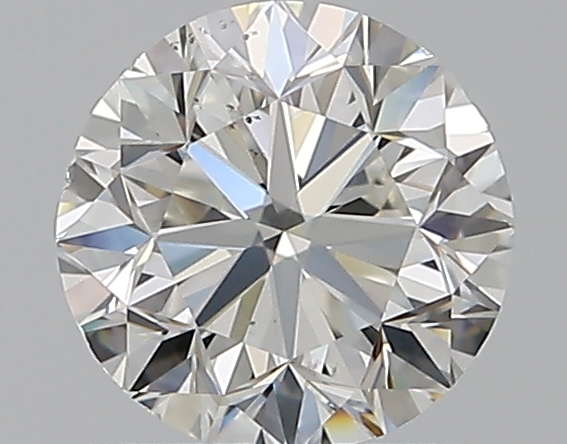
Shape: round
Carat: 1.01
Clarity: SI1
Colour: G
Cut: GD
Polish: EX
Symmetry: VG
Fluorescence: N
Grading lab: GIA
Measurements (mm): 6.13 x 6.2 x 4.05